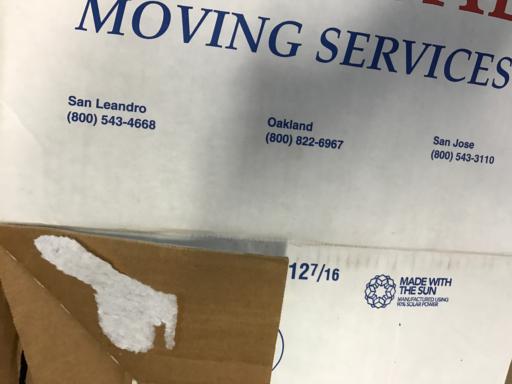
Label: cardboard